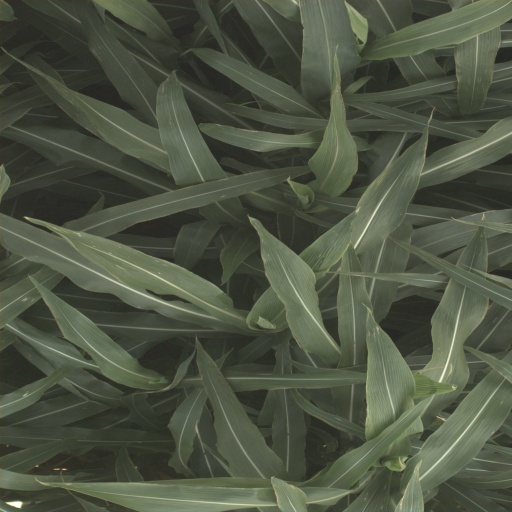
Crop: sorghum